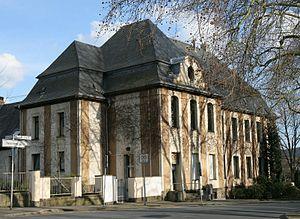
L'arrondissement d'Ennepe-Ruhr, en allemand Ennepe-Ruhr-Kreis, est une division administrative allemande, située dans le land de Rhénanie-du-Nord-Westphalie.